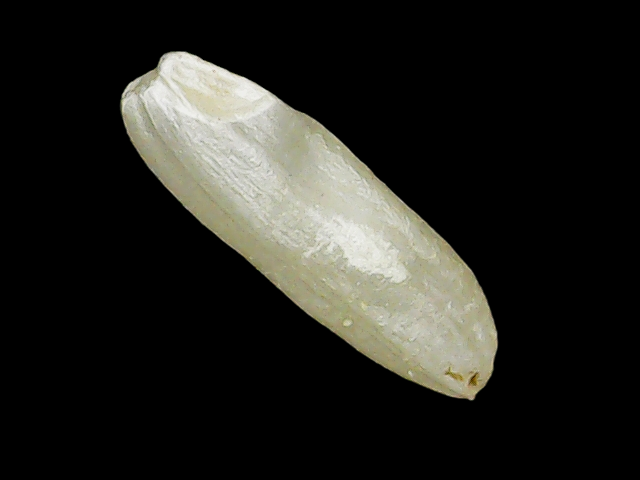
Rice variety: Binadhan26